Kamičak Castle

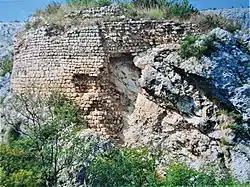
Steep rock with remains of the former castle

Kamičak Castle ([Kamichak]; , in old sources Kamichech, Kamichach, Kamichack, Camichach) is a ruined medieval fortified structure on a rock at the top of the hill above the Krka River in the Krka National Park, Croatia. It is situated not far from the Brištane village in the administrative area of the Town of Drniš, Šibenik-Knin County. Located between the Visovac Lake and Roški Slap waterfall, it perks up like an eagle in unreachable eagle's nest on the edge of a cliff. Once property of the powerful Nelipić noble family, the castle was captured and destroyed in 1522/23 by the Ottoman invaders, never to be rebuilt.